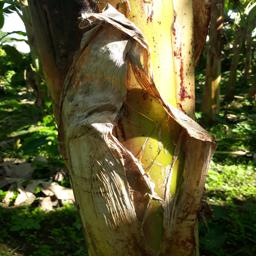
Label: PSEUDOSTEM WEEVIL